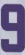
Number: 9